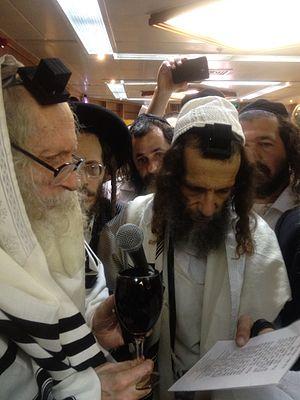
Eliezer Berland, né le 28 décembre 1937, est un rabbin orthodoxe israélien, lié au mouvement hassidique de Bratslav, en Israël. Accusé d'abus sexuel, il s'enfuit dans différents pays, avant d'être extradé d'Afrique du Sud, en juillet 2016, pour faire face à la justice israélienne. Il est condamné à 18 mois de prison ferme, même s'il est finalement libéré après 10 mois d'emprisonnement. À sa libération, il est excommunié par d'importants tribunaux rabbiniques ultra-orthodoxes qui condamnent sa conduite. Le 9 février 2020, il est arrêté à son domicile et réincarcéré cette fois pour blanchiment d'argent, escroqueries, et malversations financières. Sa communauté continue de croire en lui et le considère comme un saint. Une minorité de fidèles le considère comme le messie.